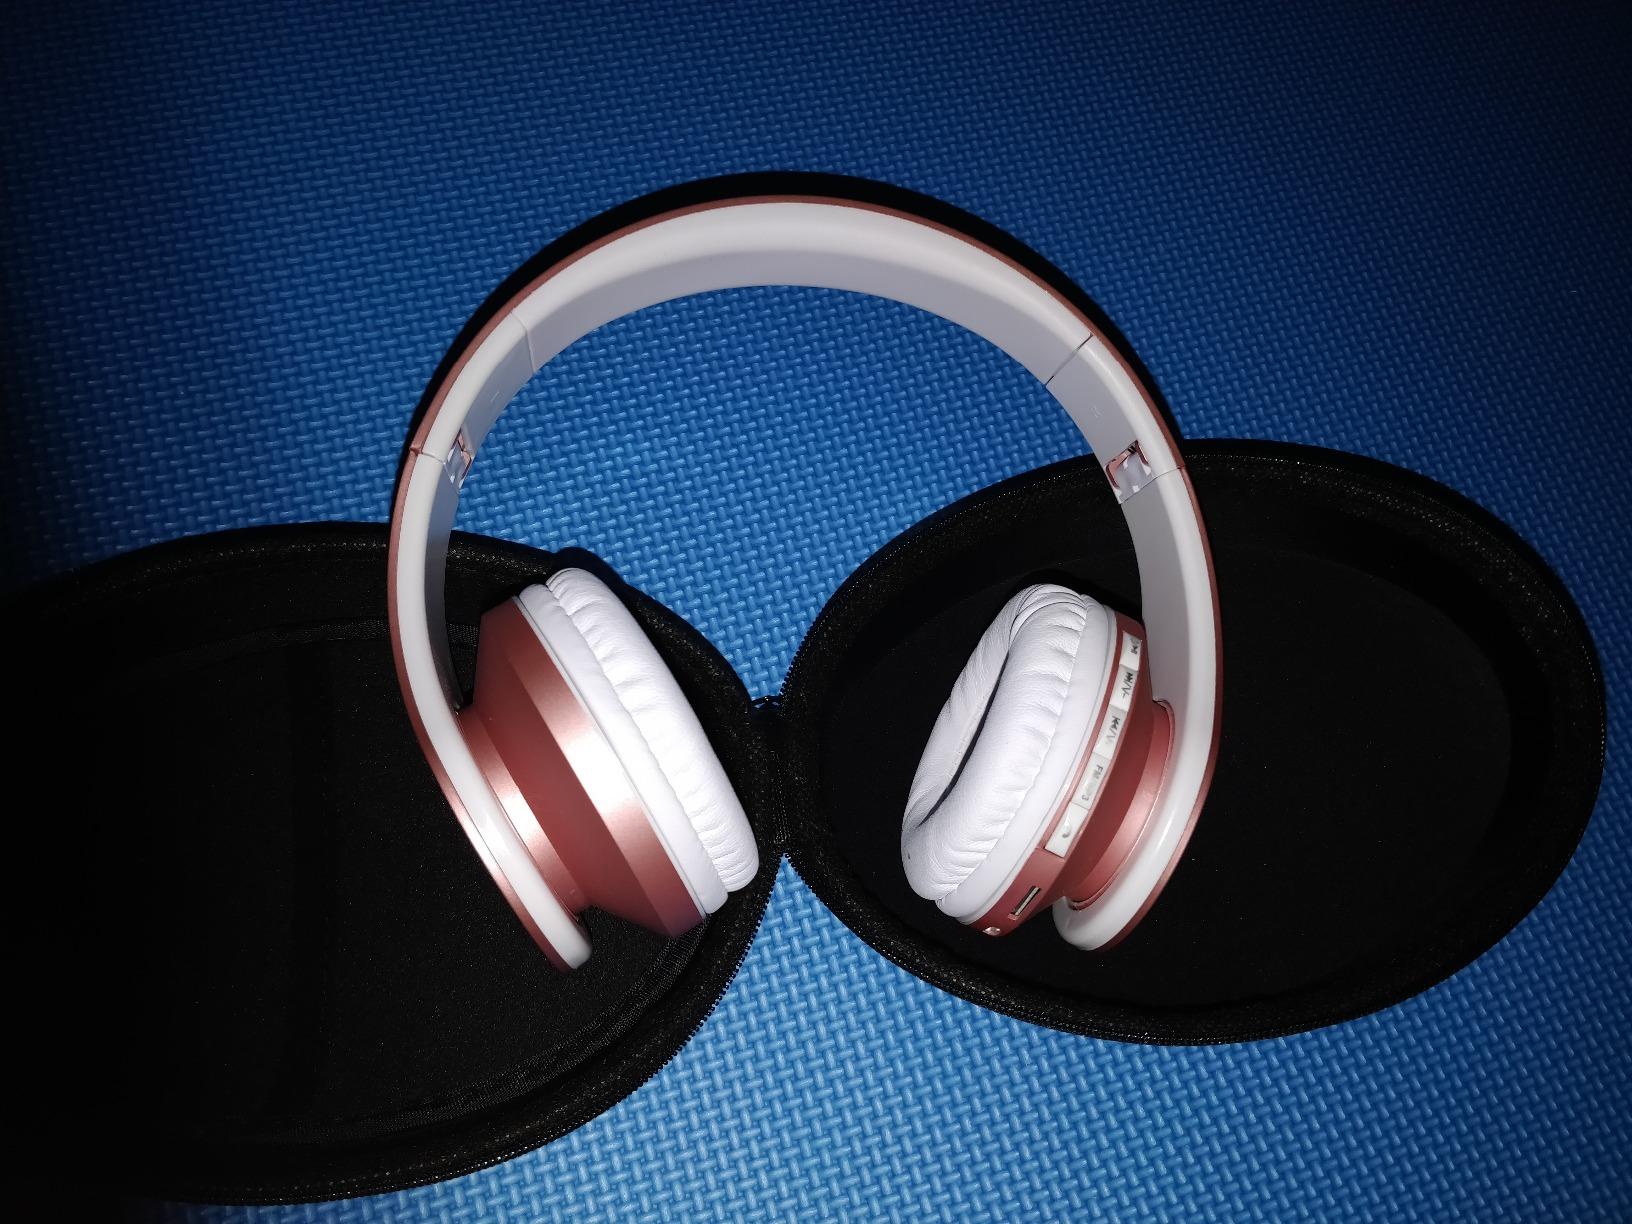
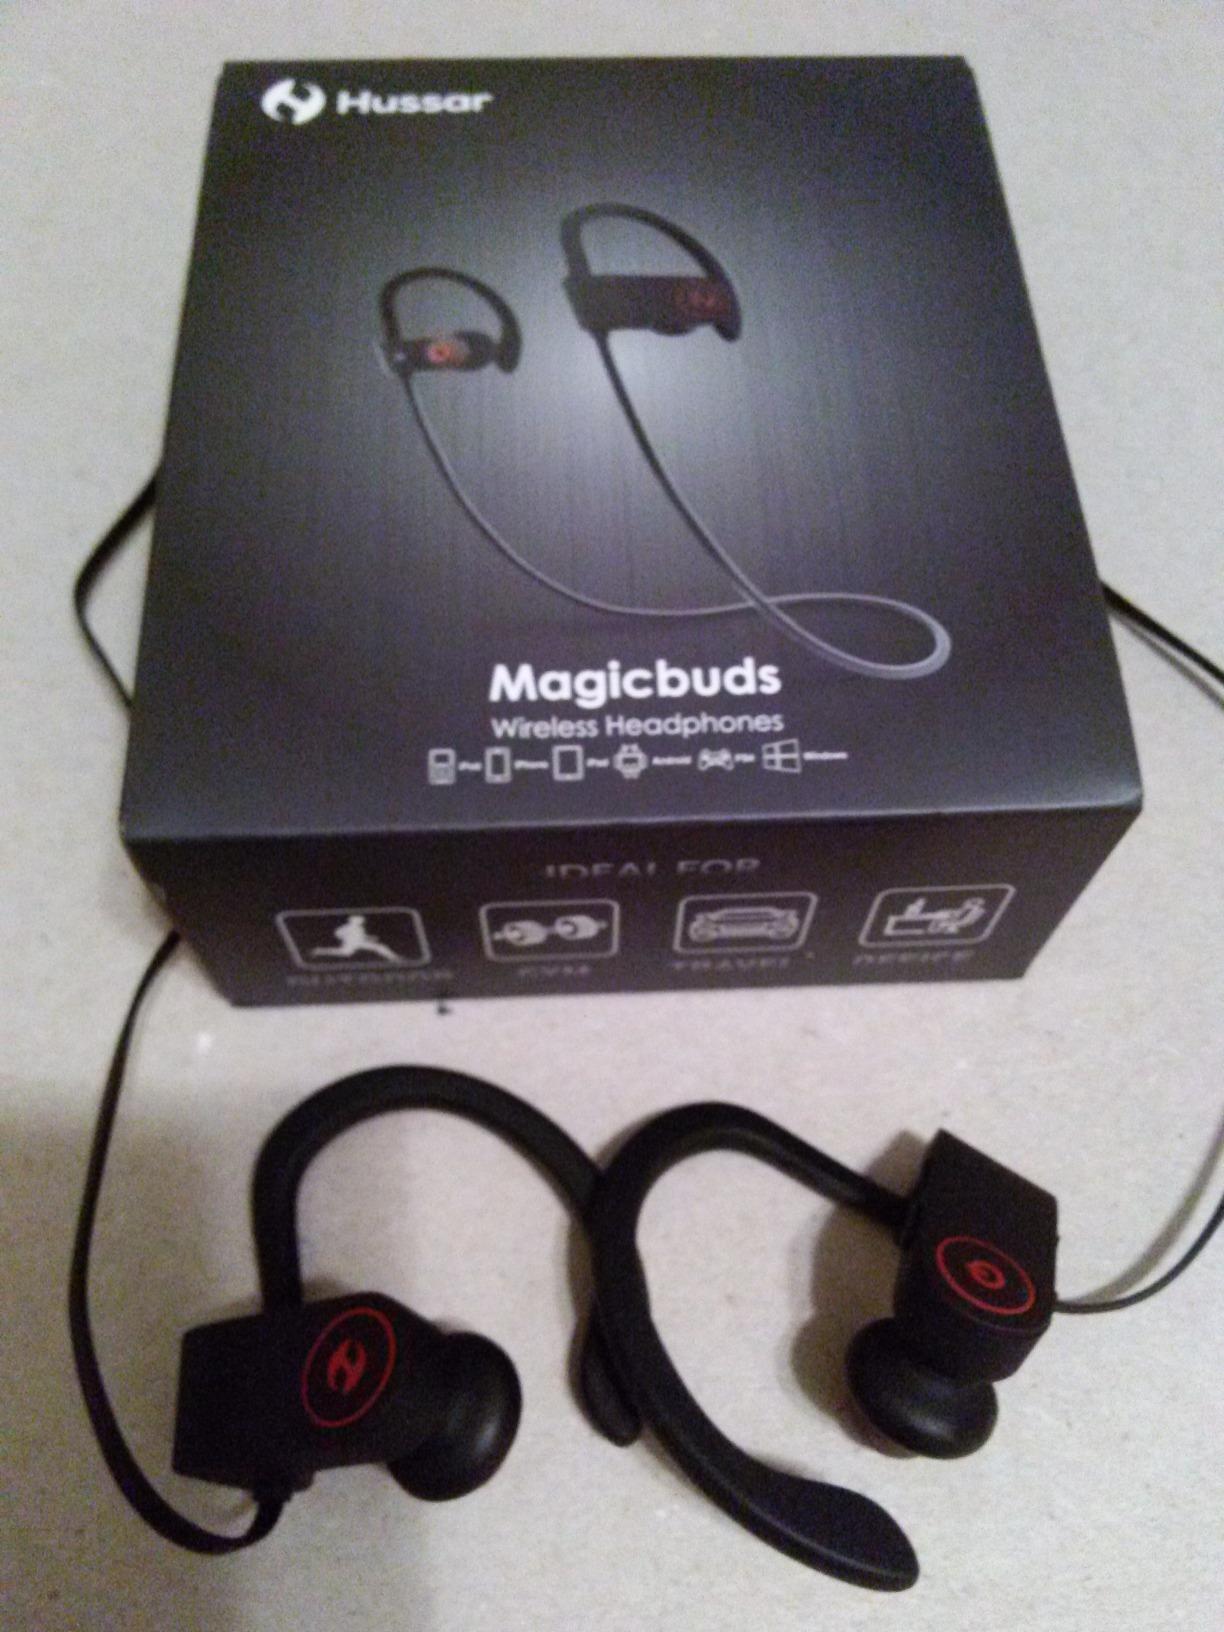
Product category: headphones
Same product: no